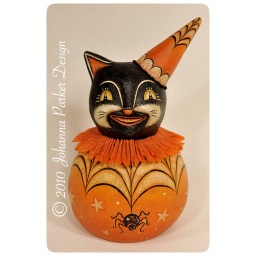
&amp;quot;Grinning Gus&amp;quot; ~ a one of a kind, Halloween black cat by folk artist, Johanna Parker